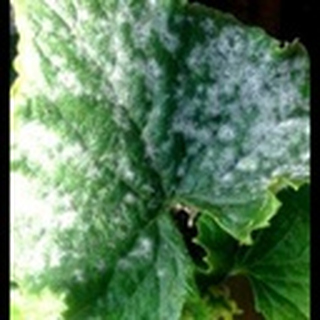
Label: cotton_powdery_mildew